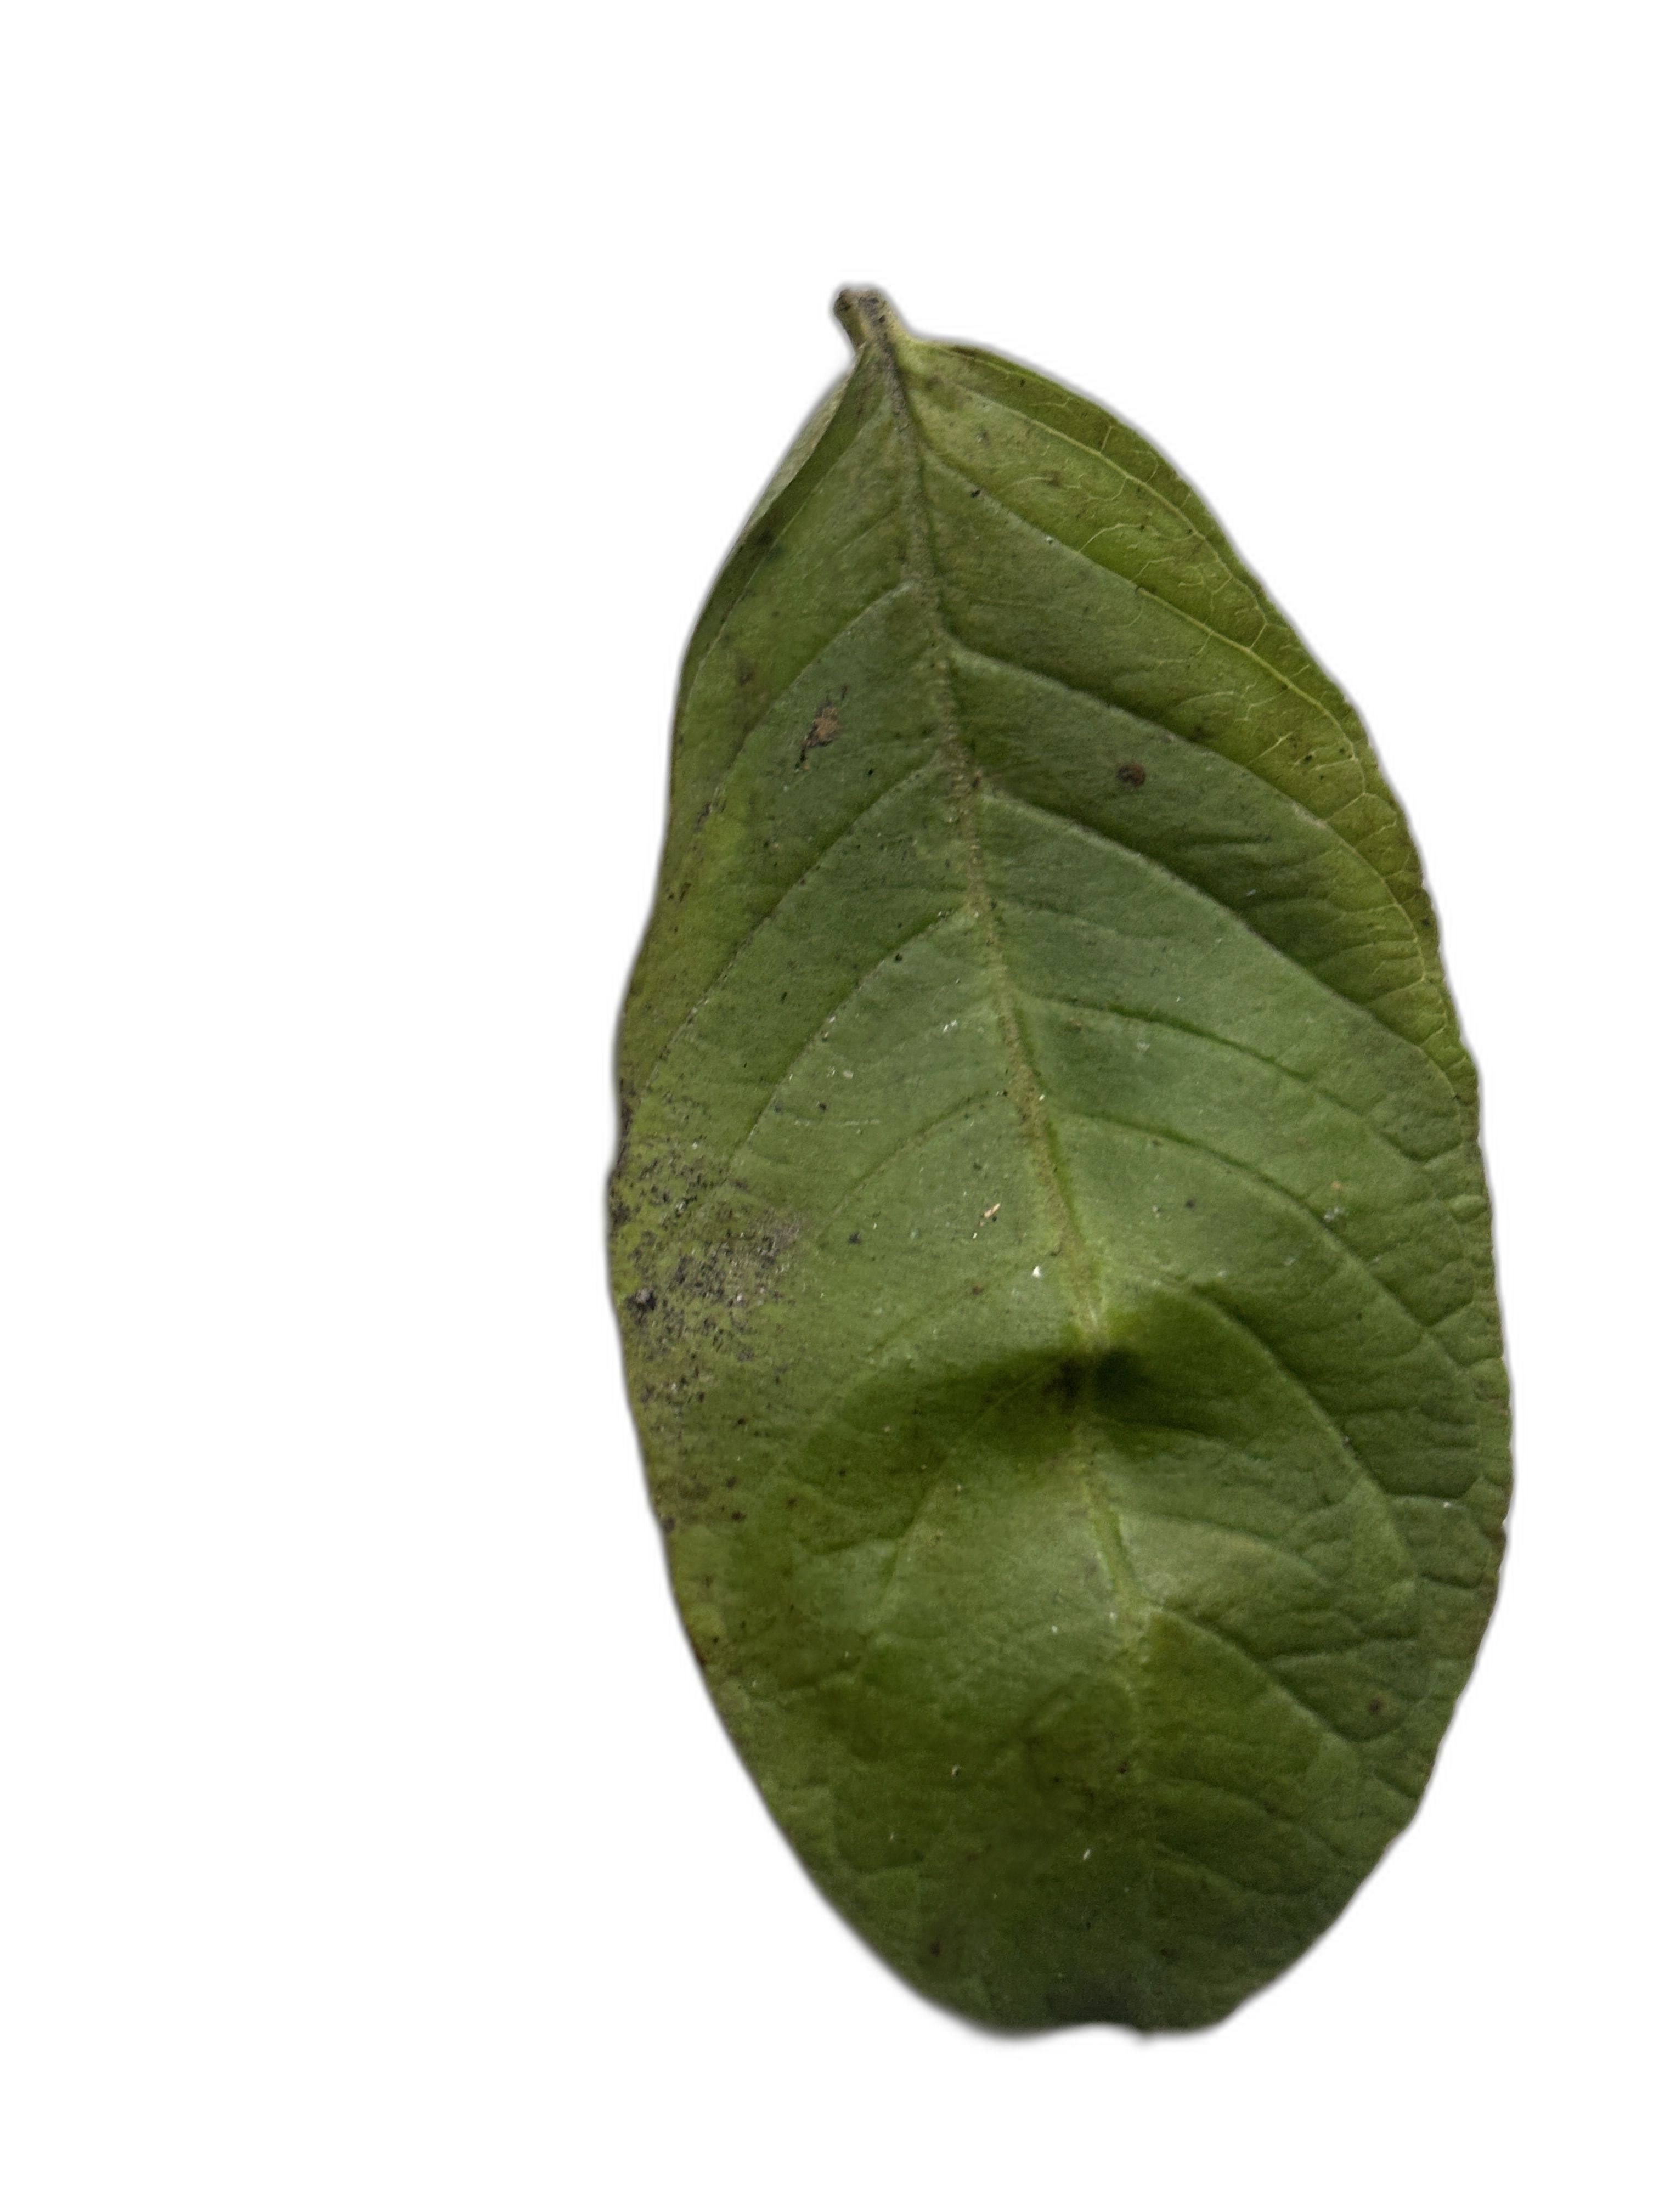
Plant part: leaf
Disease: Healthy